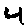
Label: 4